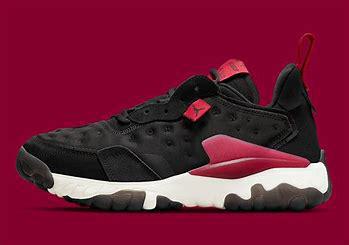
Brand: Jordan
Model: Delta 2